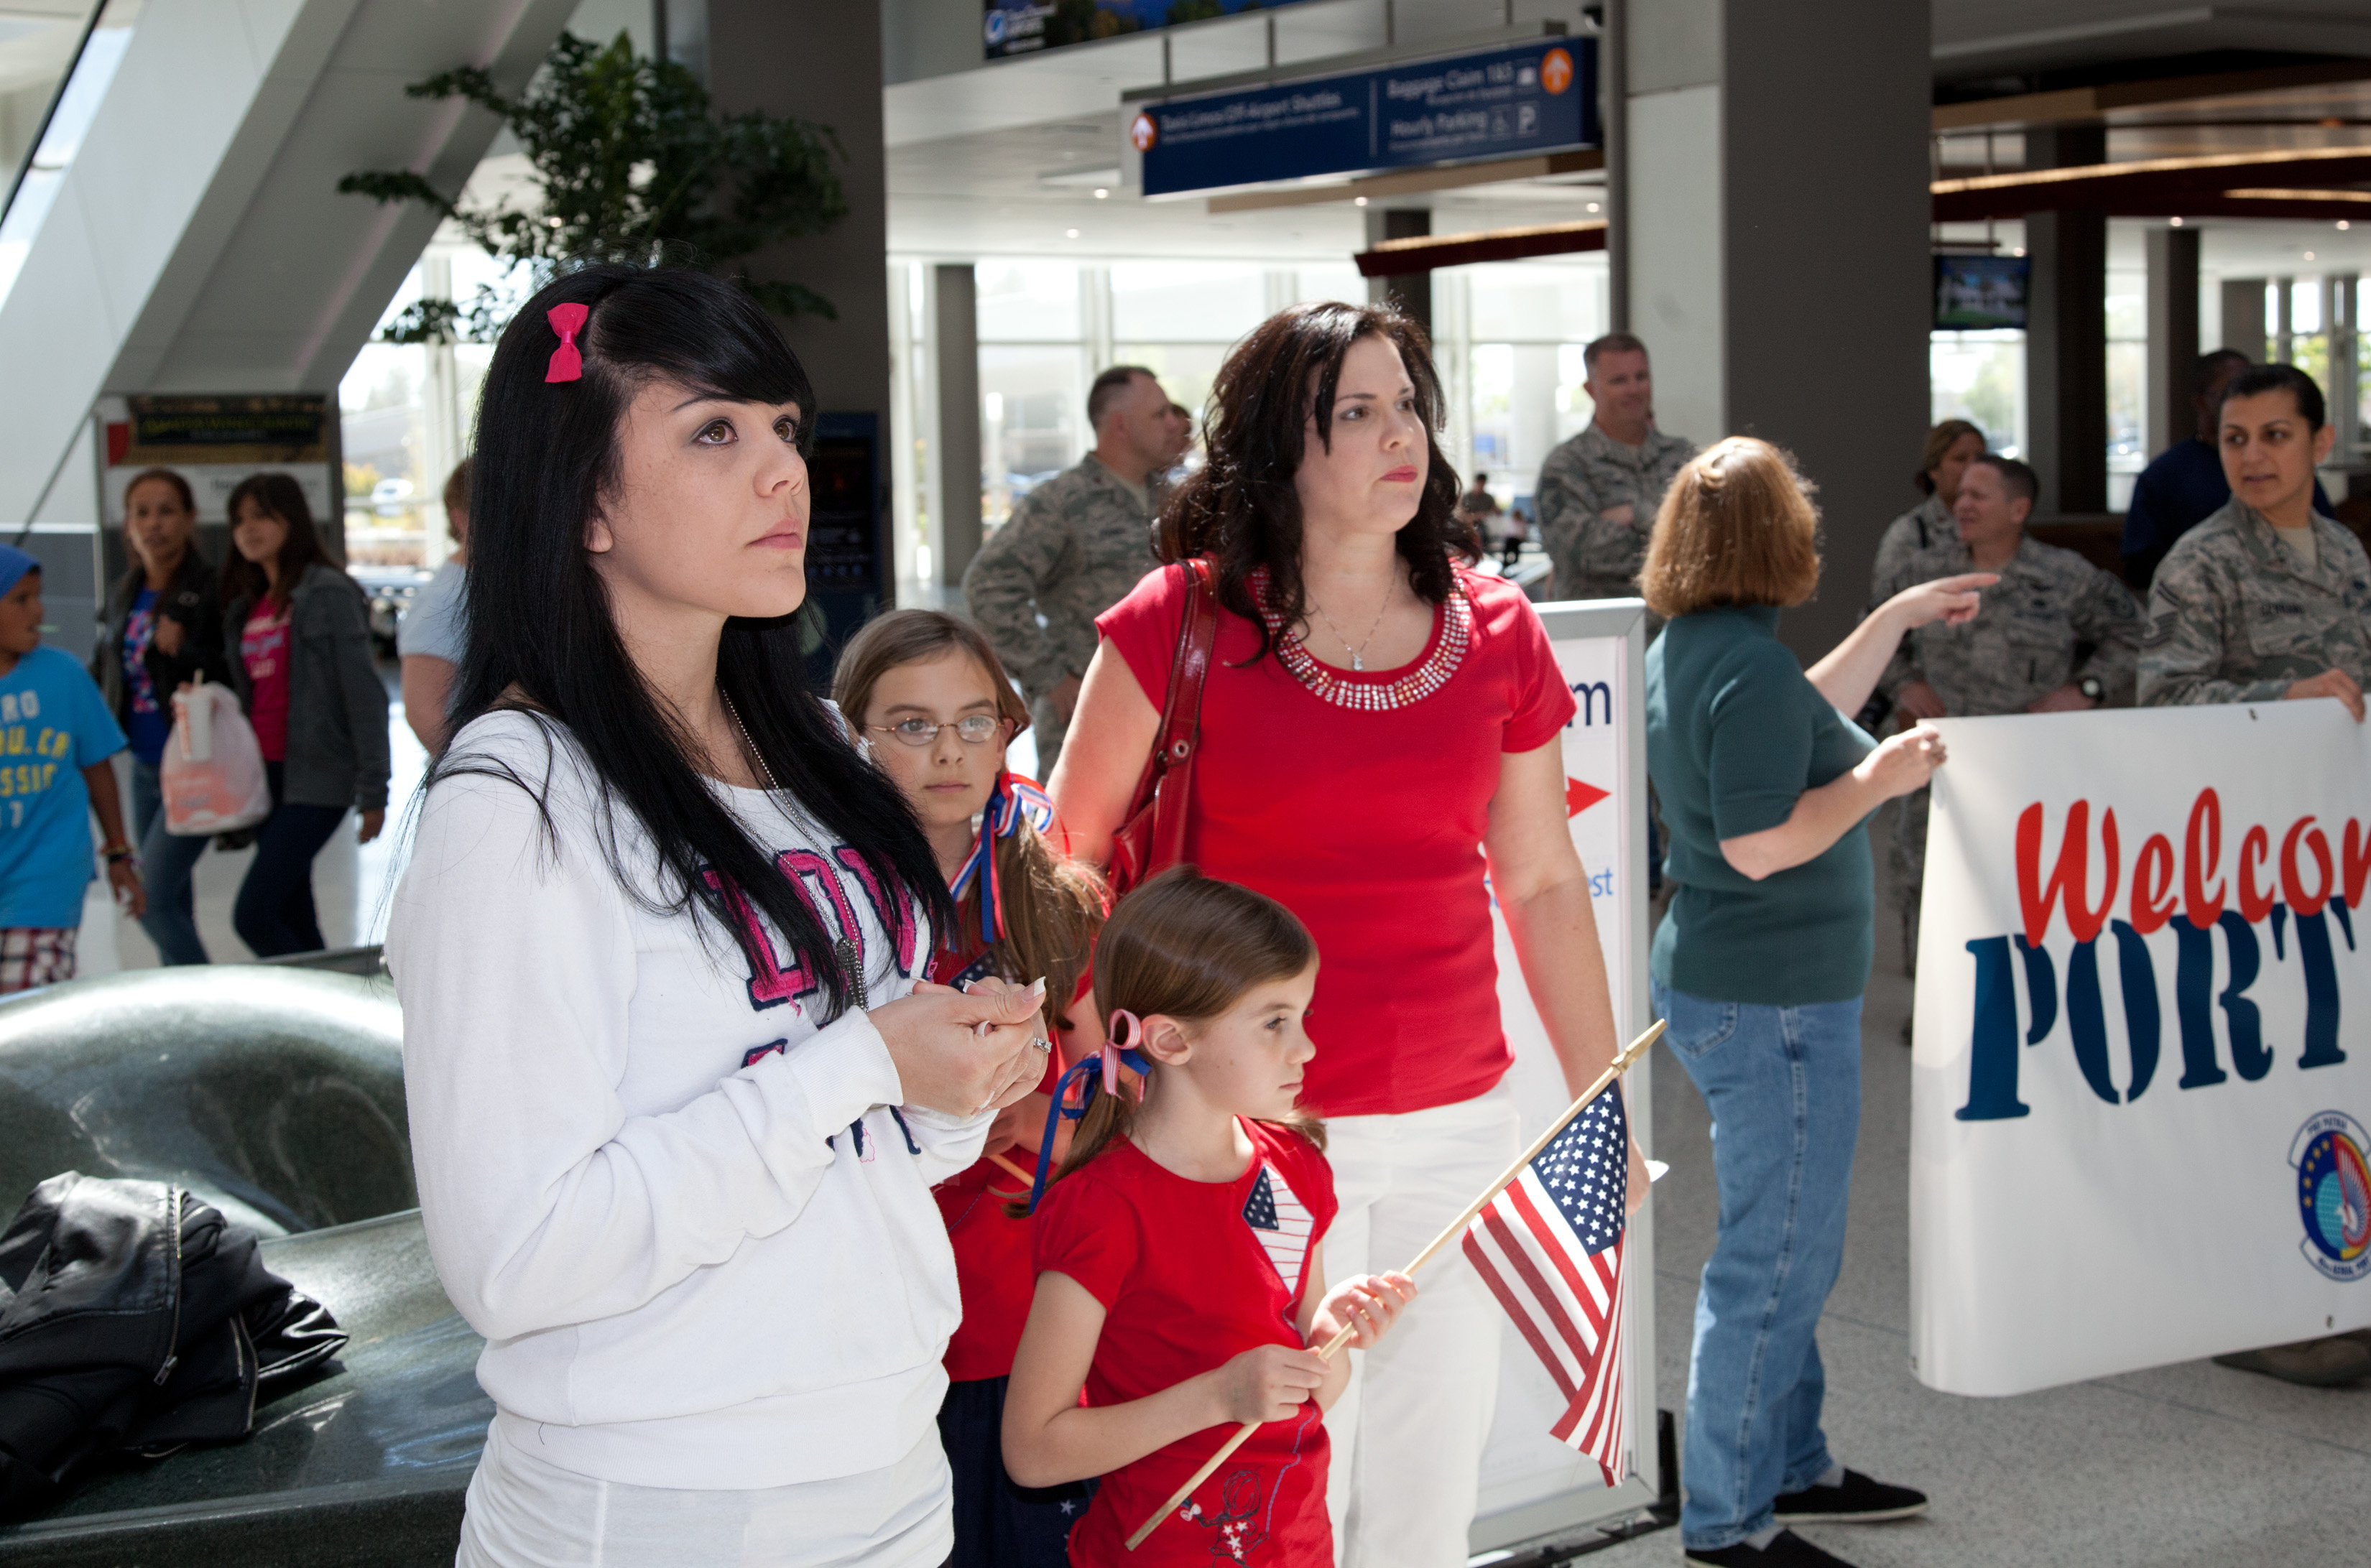
soldier, usa, clothing, unitedstates, welcome, ca, costume, convention, sacramento, travisairforcebase, 349amw, aerialport, troop, airman, reservist, afghanistan, oef